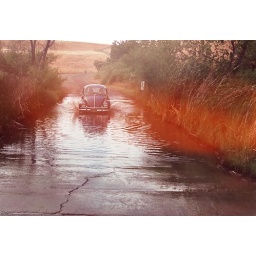
*drove my little car over a waterlogged bridge